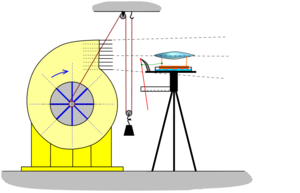
Soufflerie de Konstantin Tsiolkovsky. Le ventilateur centrifuge est mû par un poids. Le modèle à analyser est placé sur une sorte de bateau flottant dans un bac d'eau dont le recul entraîne une aiguille flexible, cette aiguille indiquant, en conséquence, la valeur de la traînée aérodynamique.
Une soufflerie est une installation d'essais utilisée en aérodynamique pour étudier les effets d'un écoulement d'air sur un corps, généralement un modèle de dimension réduite par rapport au réel. On peut effectuer dans une soufflerie des mesures, par exemple d'efforts, et des visualisations d'écoulement le plus souvent impossibles à faire dans les conditions réelles de déplacement. Il existe plusieurs centaines de souffleries dans le monde, dont le plus grand nombre sont aux USA.
Cette page présente la chronologie des événements qui se sont produits avant l'année 1957 dans le domaine de l'astronautique, que ce soit dans le domaine technique que celui des idées, croyances et théories.
Constantin Édouardovitch Tsiolkovski, né le 5 septembre 1857 à Ijevskoïe, dans la région de Riazan et mort le 19 septembre 1935 à Kalouga, est un scientifique russe puis soviétique considéré comme le père et le théoricien de la cosmonautique moderne.